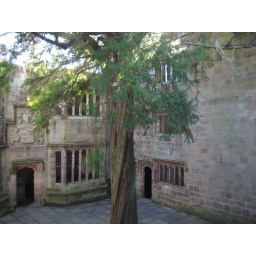
Yew tree planted in 1659 by the woman who restored the castle after the Civil War - Lady Anne.